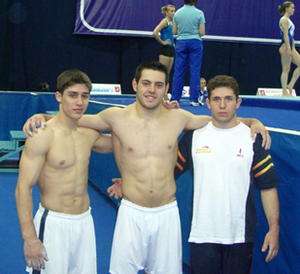
Isaac Botella Pérez de Landazábal est un gymnaste espagnol.